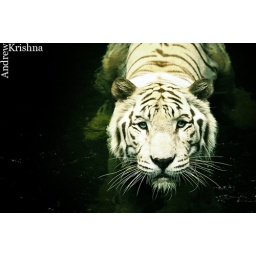
A white tiger lurking in the water eagerly awaiting for prey.